Eva (2011 film)

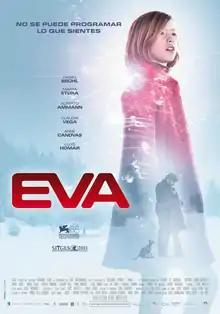
Spanish theatrical release poster

Eva is a 2011 science fiction film directed by Kike Maíllo. It had its world premiere on 7 September 2011 at the 68th Venice International Film Festival, where it was screened out of competition. The film stars Daniel Brühl, Marta Etura, Lluís Homar and Alberto Ammann.